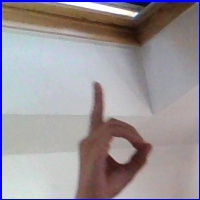
Letra: D